Aeroflot Flight 892

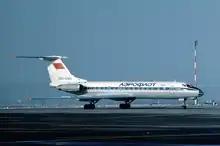
An Aeroflot Tupolev Tu-134A, similar to that involved in the accident.

Aeroflot Flight 892 was a scheduled international passenger flight from Minsk to East Berlin, which crashed on 12 December 1986 due to pilot error, killing seventy-two of the eighty-two passengers and crew on board.